Munna Michael

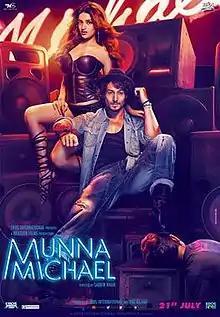
Theatrical release poster

Munna Michael is a 2017 Indian Hindi-language dance film directed by Sabbir Khan, written by Vimmi Datta, and produced by Viki Rajani and Eros International. The film features Tiger Shroff in the titular role, alongside Nawazuddin Siddiqui, Niddhi Agerwal, Ronit Roy, and Pankaj Tripathi in supporting roles. It marks the third collaboration of Shroff and Khan after "Heropanti" and "Baaghi".